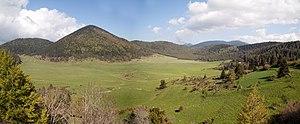
Comus Pla du Boume
Comus est une commune française située dans le département de l’Aude en région Occitanie.